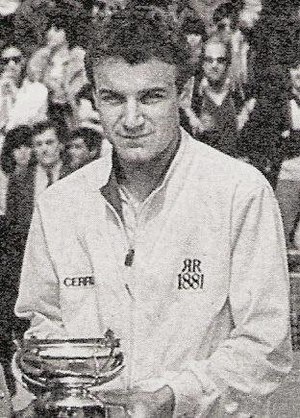
Australian Open-mesterskabet i herresingle / Vindere og finalister
Mats Wilander vandt turneringen i 1983, 1984 og 1988.
Mats Wilander
Australian Open-mesterskabet i herresingle er en tennisturnering, der afholdes én gang årligt som en del af Australian Open. Turneringen er siden 1988 blevet afviklet i Melbourne Park i Melbourne, Australien, hvor kampene spilles på hardcourt-baner af typen Plexicushion. Australian Open spilles over to uger fra midten af januar og er den første af de fire grand slam-turneringer i kalenderåret.